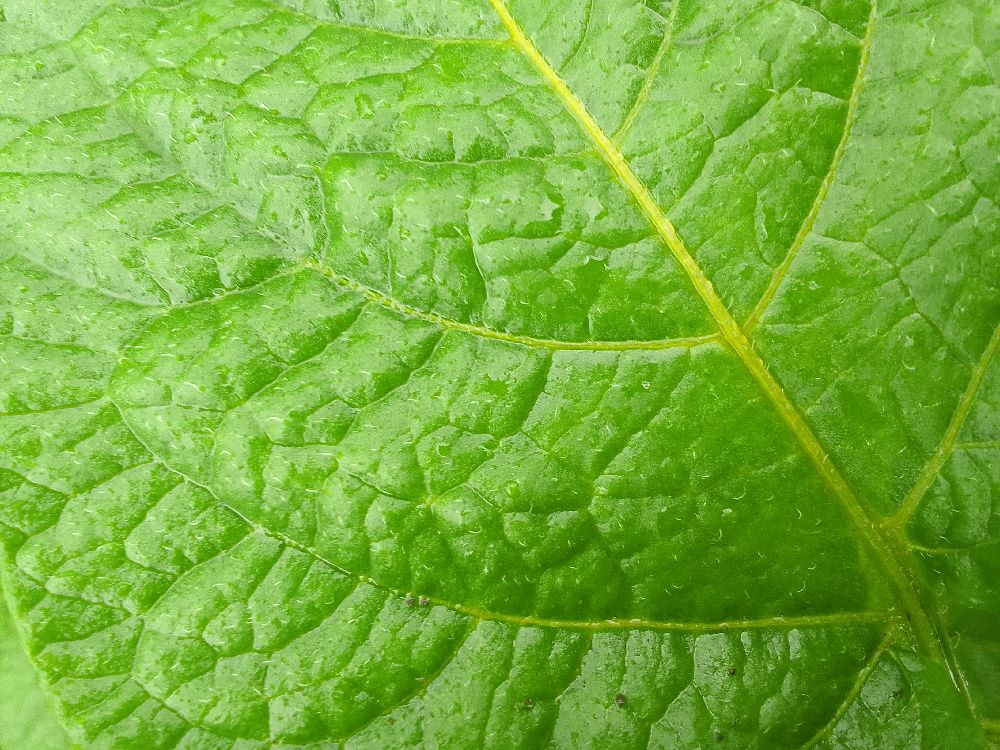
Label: Healthy